20×138mmB

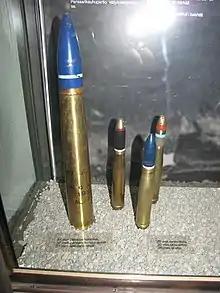
Three Finnish and Italian 20×138B cartridges next to a 37mm anti-tank shell

The 20×138mmB cartridge was developed by the Waffenfabrik Solothurn, a Swiss front company of Rheinmetall in the early 1930s from a less powerful cartridge 20×105mmB cartridge.